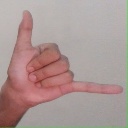
अक्षर: द